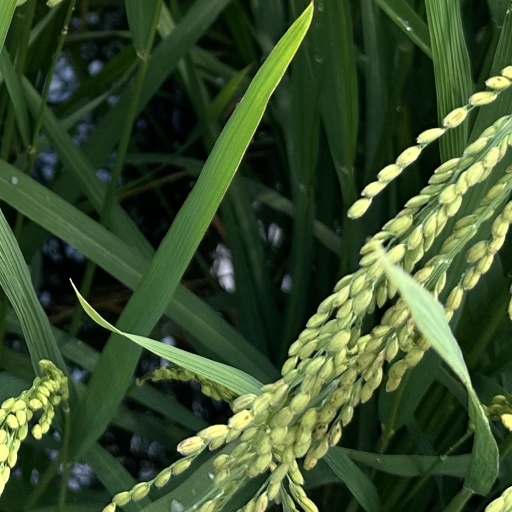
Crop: rice